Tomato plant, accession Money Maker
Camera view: bottom (45 deg); turntable rotation: 300 degrees
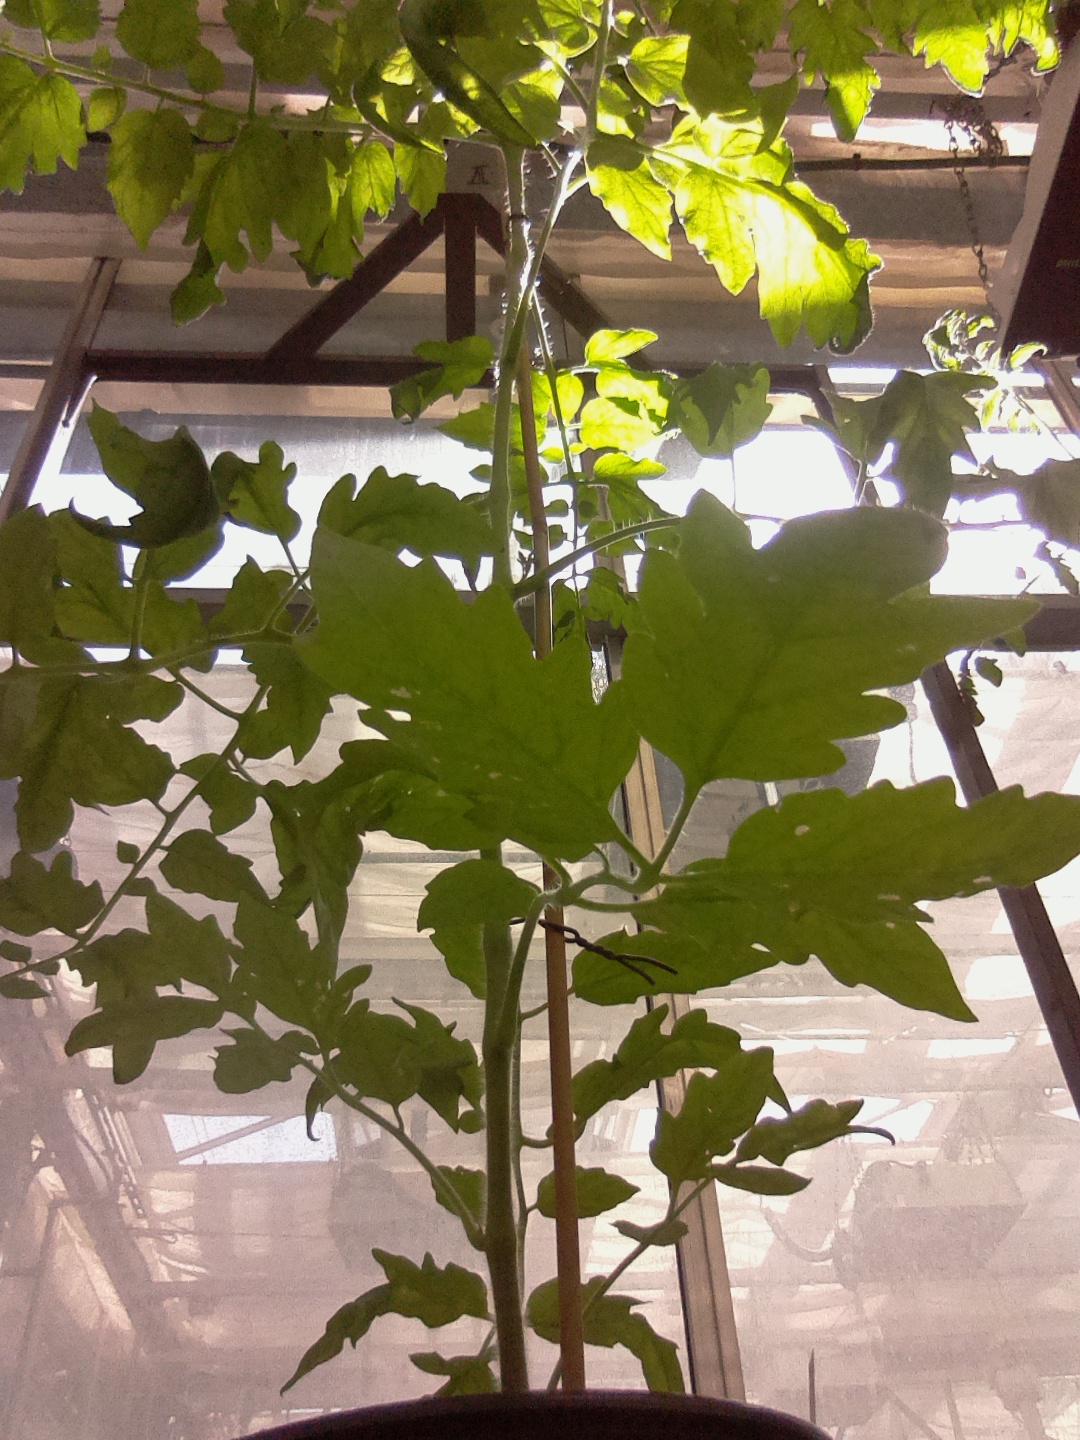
BBCH growth stage 61: 10%-20% of flowers open